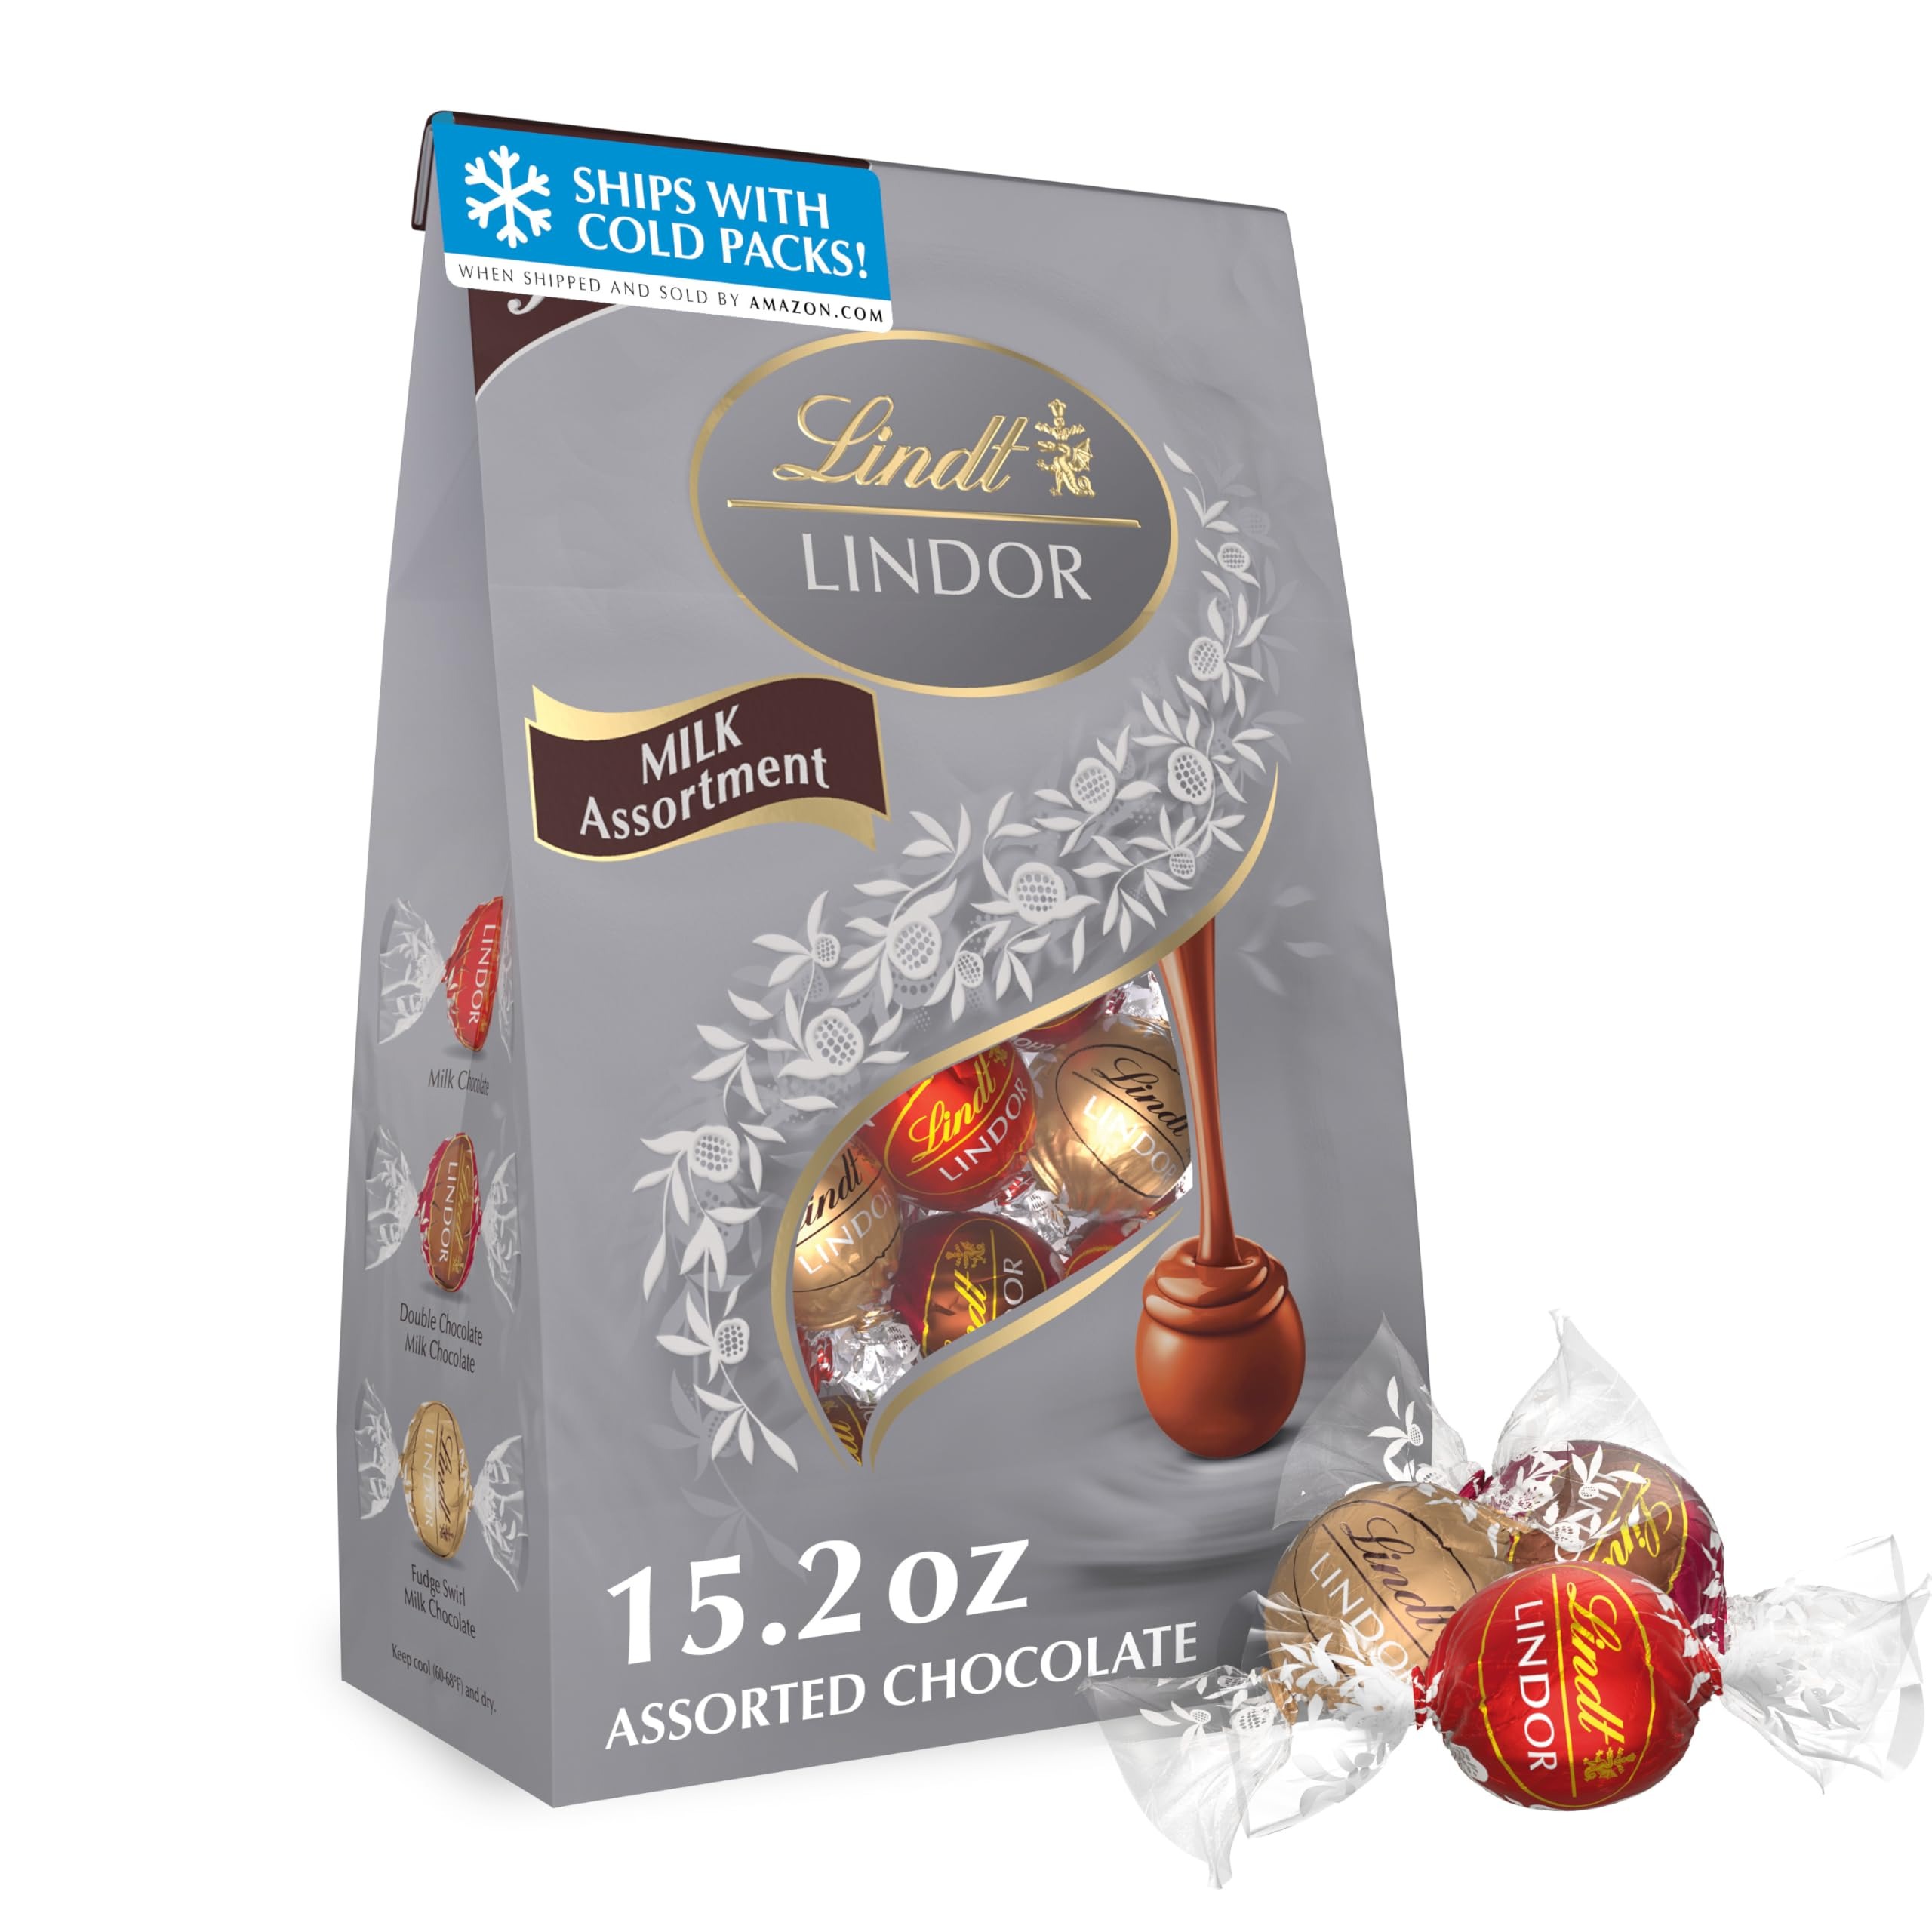
Item Name: Lindt LINDOR Milk Assorted Chocolate Candy Truffles, Chocolate Candy with Smooth, Melting Truffle Center, 15.2 oz. Bag
Bullet Point 1: 15.2 oz. Bag of Lindt LINDOR Milk Assorted Chocolate Truffles
Bullet Point 2: Three flavor assortment features Milk Chocolate, Double Chocolate and Fudge Swirl Chocolate Truffles
Bullet Point 3: Assorted gourmet chocolates are perfect as gifts or for making any moment special
Bullet Point 4: Individually wrapped chocolate candy truffles come in a large bag for easy sharing
Bullet Point 5: Kosher chocolate made with premium ingredients from world-renowned regions
Value: 15.2
Unit: Ounce

Price: 19.99